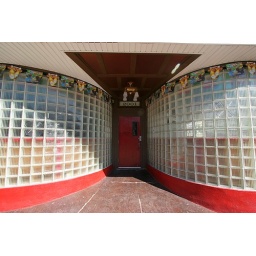
This is a bar in downtown St. Louis called Barracho. I liked the curved glass block walls around the entryway.